Asilisaurus

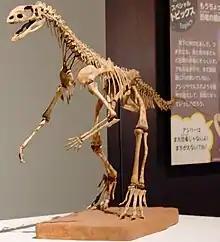
Skeletal cast

"Asilisaurus's" hip had a closed acetabulum, rather than the open acetabulum of dinosaurs. The postacetabular process of the ilium possessed a brevis fossa (only visible from below) edged by subtle medial and lateral ridges, with the lateral ridge likely homologous to the brevis shelf of dinosaurs. The preacetabular process, on the other hand, was edged by a lateral ridge similar to that of other silesaurids. The ischium is generally similar to "Sacisaurus" and other dinosauromorphs, with connected shafts separated by a groove on the top. A small expansion is present at the tip of the ischium. The pubis is also similar to that of "Sacisaurus", with a long shaft topped by a short crest. There is a small gap at the intersection of the ilium, ichium, and pubis.